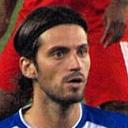
Age: 25